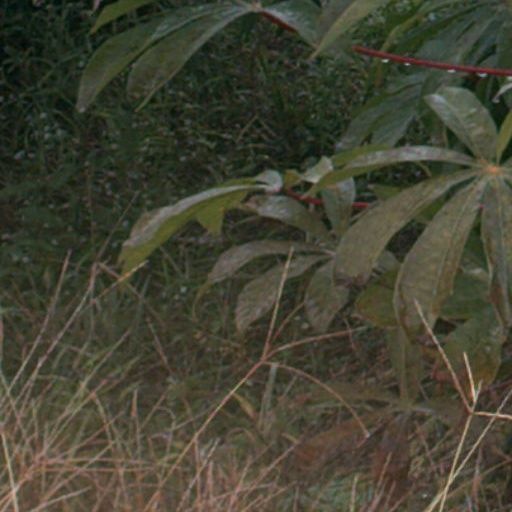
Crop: cassava